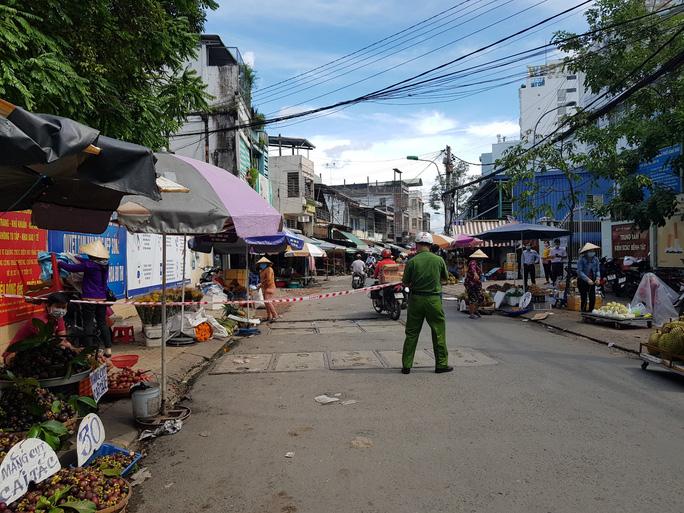
người đang giăng dây chặn đoạn đường này là người mặc quân phục công an